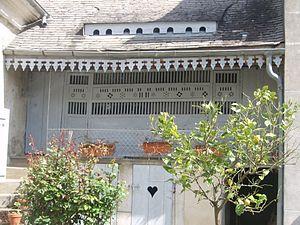
Poulailler porcherie traditionnel à Artigues (Hautes-Pyrénées).
Artigues est une commune rurale française de montagne, située dans le département des Hautes-Pyrénées en région Occitanie. Elle fait partie du massif des Pyrénées.
La maison bigourdane désigne un type d'habitat dont les spécificités architecturales puisent leurs origines dans la Bigorre des XVIIIᵉ et XIXᵉ siècles.